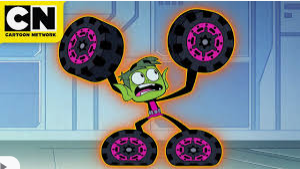
Portrait style: Cartoon Portrait